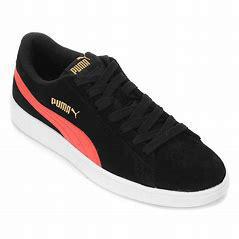
Brand: Puma
Model: Smash V2